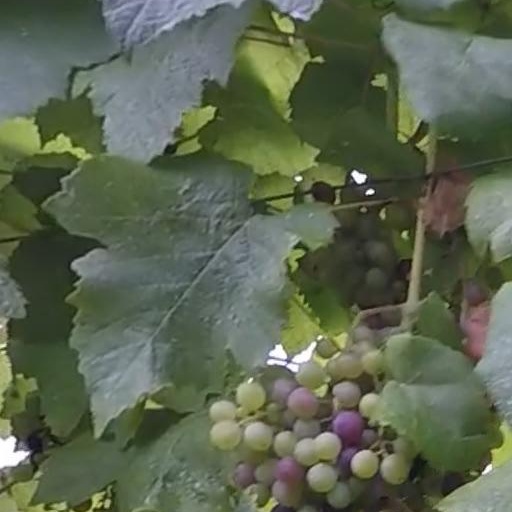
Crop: grape